Vieuxpont

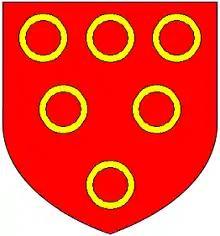
Arms of Vipont: "Gules, six annulets or". These arms were later quartered by Baron Clifford

Vipont ("alias" Vieuxpont) is the name of a prominent family in the history of Westmorland. According to Thomas